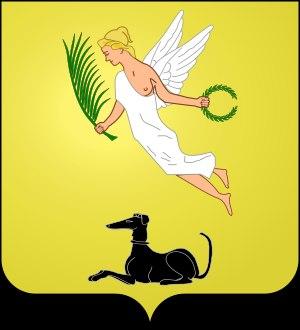
Le titre de duc de Rivoli et de l'Empire a été créé le 24 avril 1808 par Napoléon Iᵉʳ pour le maréchal Masséna. Celui-ci a ensuite été créé prince d'Essling et de l'Empire le 31 janvier 1810.